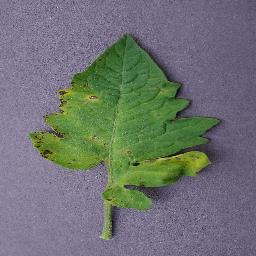
Label: Tomato___Septoria_leaf_spot